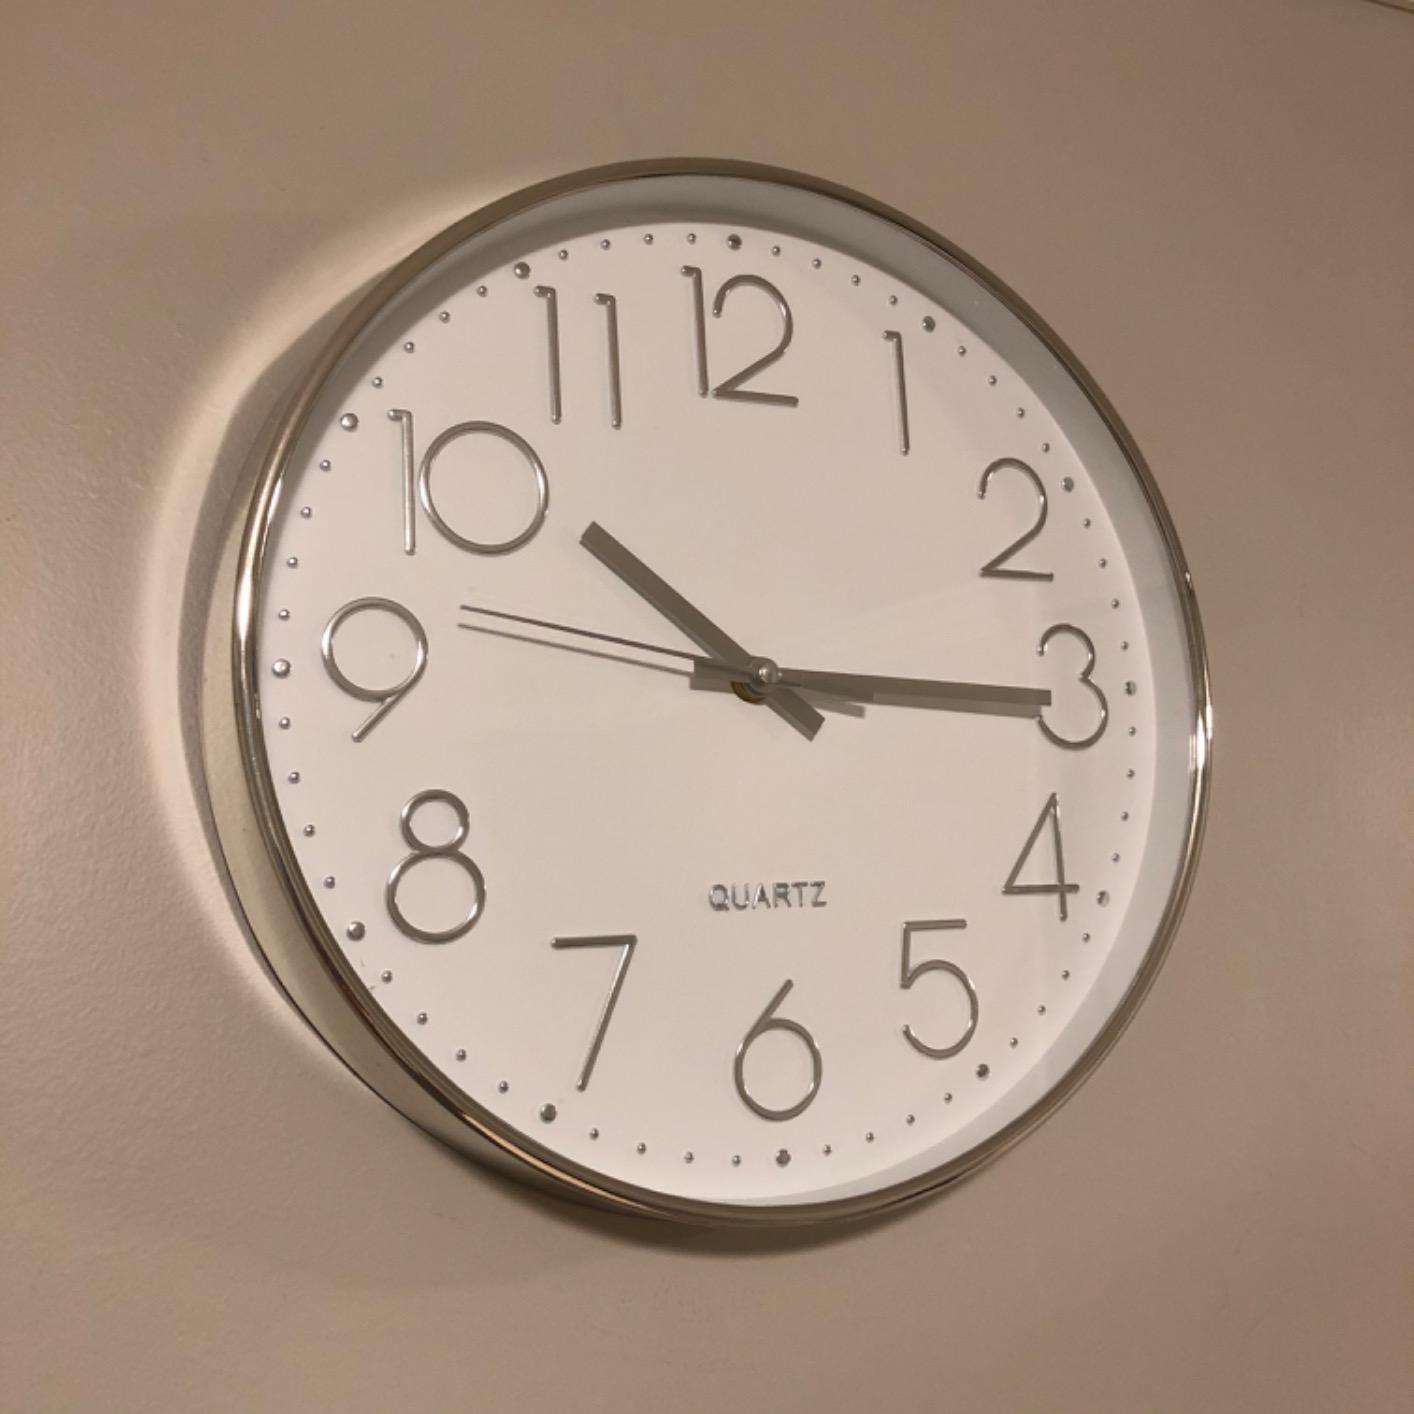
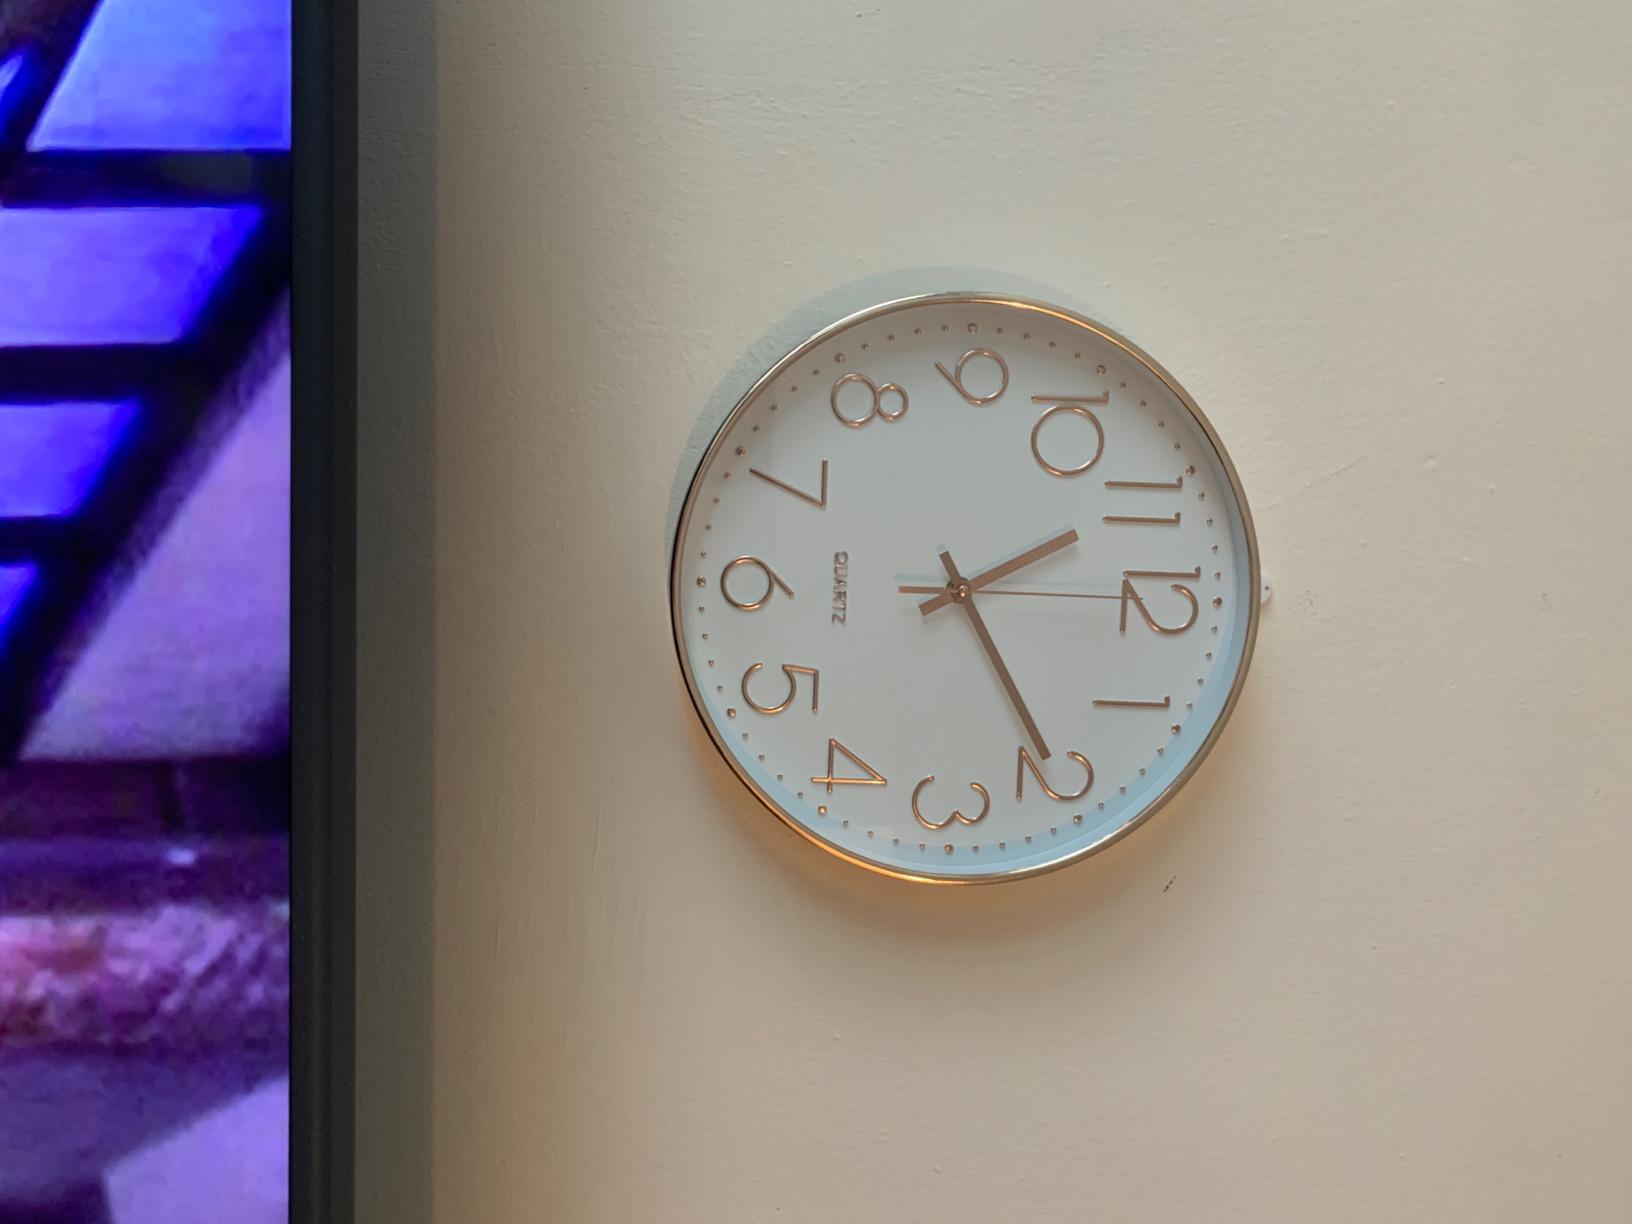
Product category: clock
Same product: no